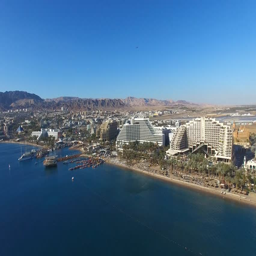
aerial footage over the red sea